Gorlice–Tarnów offensive

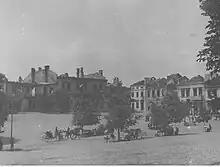
Women come out to sell produce and wares in the ruins of the Gorlice town market square.

The armies of the Central Powers failed to encircle the Russian armies and withdraw the Russian Empire from the war, but such a goal was not set before the start of the Gorlice–Tarnów offensive. The planning of the operation in Galicia by the AOK and Ober Ost, proceeded in stages, depending on the result achieved. At first, the goal was to oust the Russian armies from the Carpathian ridge, which was achieved after the retreat of the Russian troops behind the San and Dniester rivers; then the task of recapturing central Galicia and Przemysl was set, followed by the capture of Lemberg and the liberation of eastern Galicia. Finally, the goal was set to push the Russian troops as far north as possible between the Vistula and the Bug (therefore, A. von Mackensen considered the offensive of his army group in July–August 1915 to be a continuation of the Gorlice–Tarnów offensive ). The last goal, not achieved as a result of the Russian counterattack at Kraśnik, became the limit of the development of the Gorlice–Tarnów offensive, since, firstly, the further actions of the Central Powers against Russia became a general offensive along the entire front, and secondly, from the Russian side they received the character of a targeted defense, and not attempts to turn the tide of the struggle and seize the offensive initiative, thirdly, they demanded that the enemy conduct separate preparations for the operation, including the redeployment of two armies.